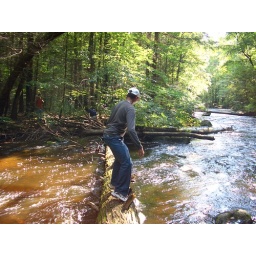
try to cross the river by a log